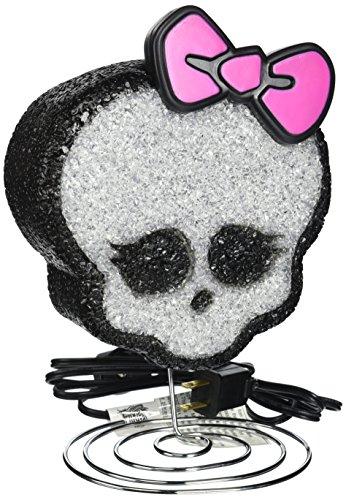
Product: Monster High Skullette EVA Lamp
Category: Home & Kitchen | Home Décor | Kids' Room Décor | Lamps & Lighting
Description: Emits a soft glow - perfect for keeping the monsters away.
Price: $15.23
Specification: ProductDimensions:8x6x8inches|ItemWeight:15.2ounces|ShippingWeight:15.2ounces(Viewshippingratesandpolicies)|DomesticShipping:ItemcanbeshippedwithinU.S.|InternationalShipping:ThisitemcanbeshippedtoselectcountriesoutsideoftheU.S.LearnMore|ASIN:B00IOGA4DU|Itemmodelnumber:TK451540|Manufacturerrecommendedage:36months-8years